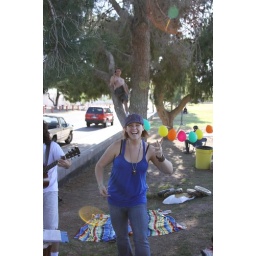
Check out the orbs!! There's yellow behind me and two in the tree